Breese Stevens Field

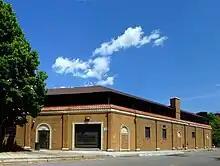
The fieldhouse (c. 2009)

Addressing the concern that Madison's sports facilities were insufficient, the city council began efforts to establish a new athletic field in 1922. After first trying to obtain the land by donation, a joint committee of the council and the Association of Commerce considered sites such as Olbrich Park and what is today's Georgia O'Keeffe Middle School playground. The council ultimately selected a block of 18 lots fronting East Washington Avenue and bounded by Mifflin, Brearly and Paterson streets. The site also had the advantage of being midway between Central High School and East High School. The property was owned by the widow of Breese Stevens. To help raise money for the project, Wisconsin Supreme Court Justice Burr W. Jones consented to the selling of property at Livingston and East Washington that he had previously donated to the city as a playground, on condition the new athletic field be named for him. On September 28, 1923, the city council acceded to Mrs. Stevens's terms that the field be named for her late husband instead, and purchased the property for $35,000.